Peterbilt

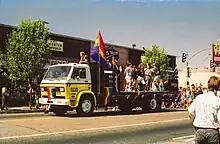
Peterbilt 200 Mid-Ranger COE

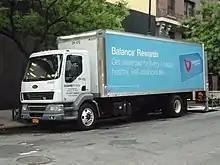
Peterbilt 210 (first generation)

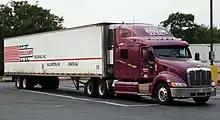
Peterbilt 387

In 1980, the Model 383 was discontinued, largely replaced by the smaller 353 and 387. To expand the vocationally oriented 348/349 model family, a lighter-weight highway tractor (the first Peterbilt highway truck with a sloped nose) was added to the model line; the 349H was offered with a straight hood. In 1980, Peterbilt introduced the Model 397; the largest vehicle ever designed by the company, the 397 conventional 6x6 was exclusively for off-road use. Only 2 397s were assembled, one in 1980 and one in 1982. Peterbilt opened its third manufacturing facility in the United States, located in Denton, Texas (northern Dallas-Fort Worth suburbs); the company opened an 80-acre, 435,000 square-foot assembly facility.